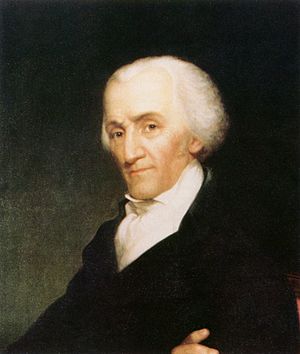
Elbridge Gerry
Elbridge Gerry var USA's 5. vicepræsident.